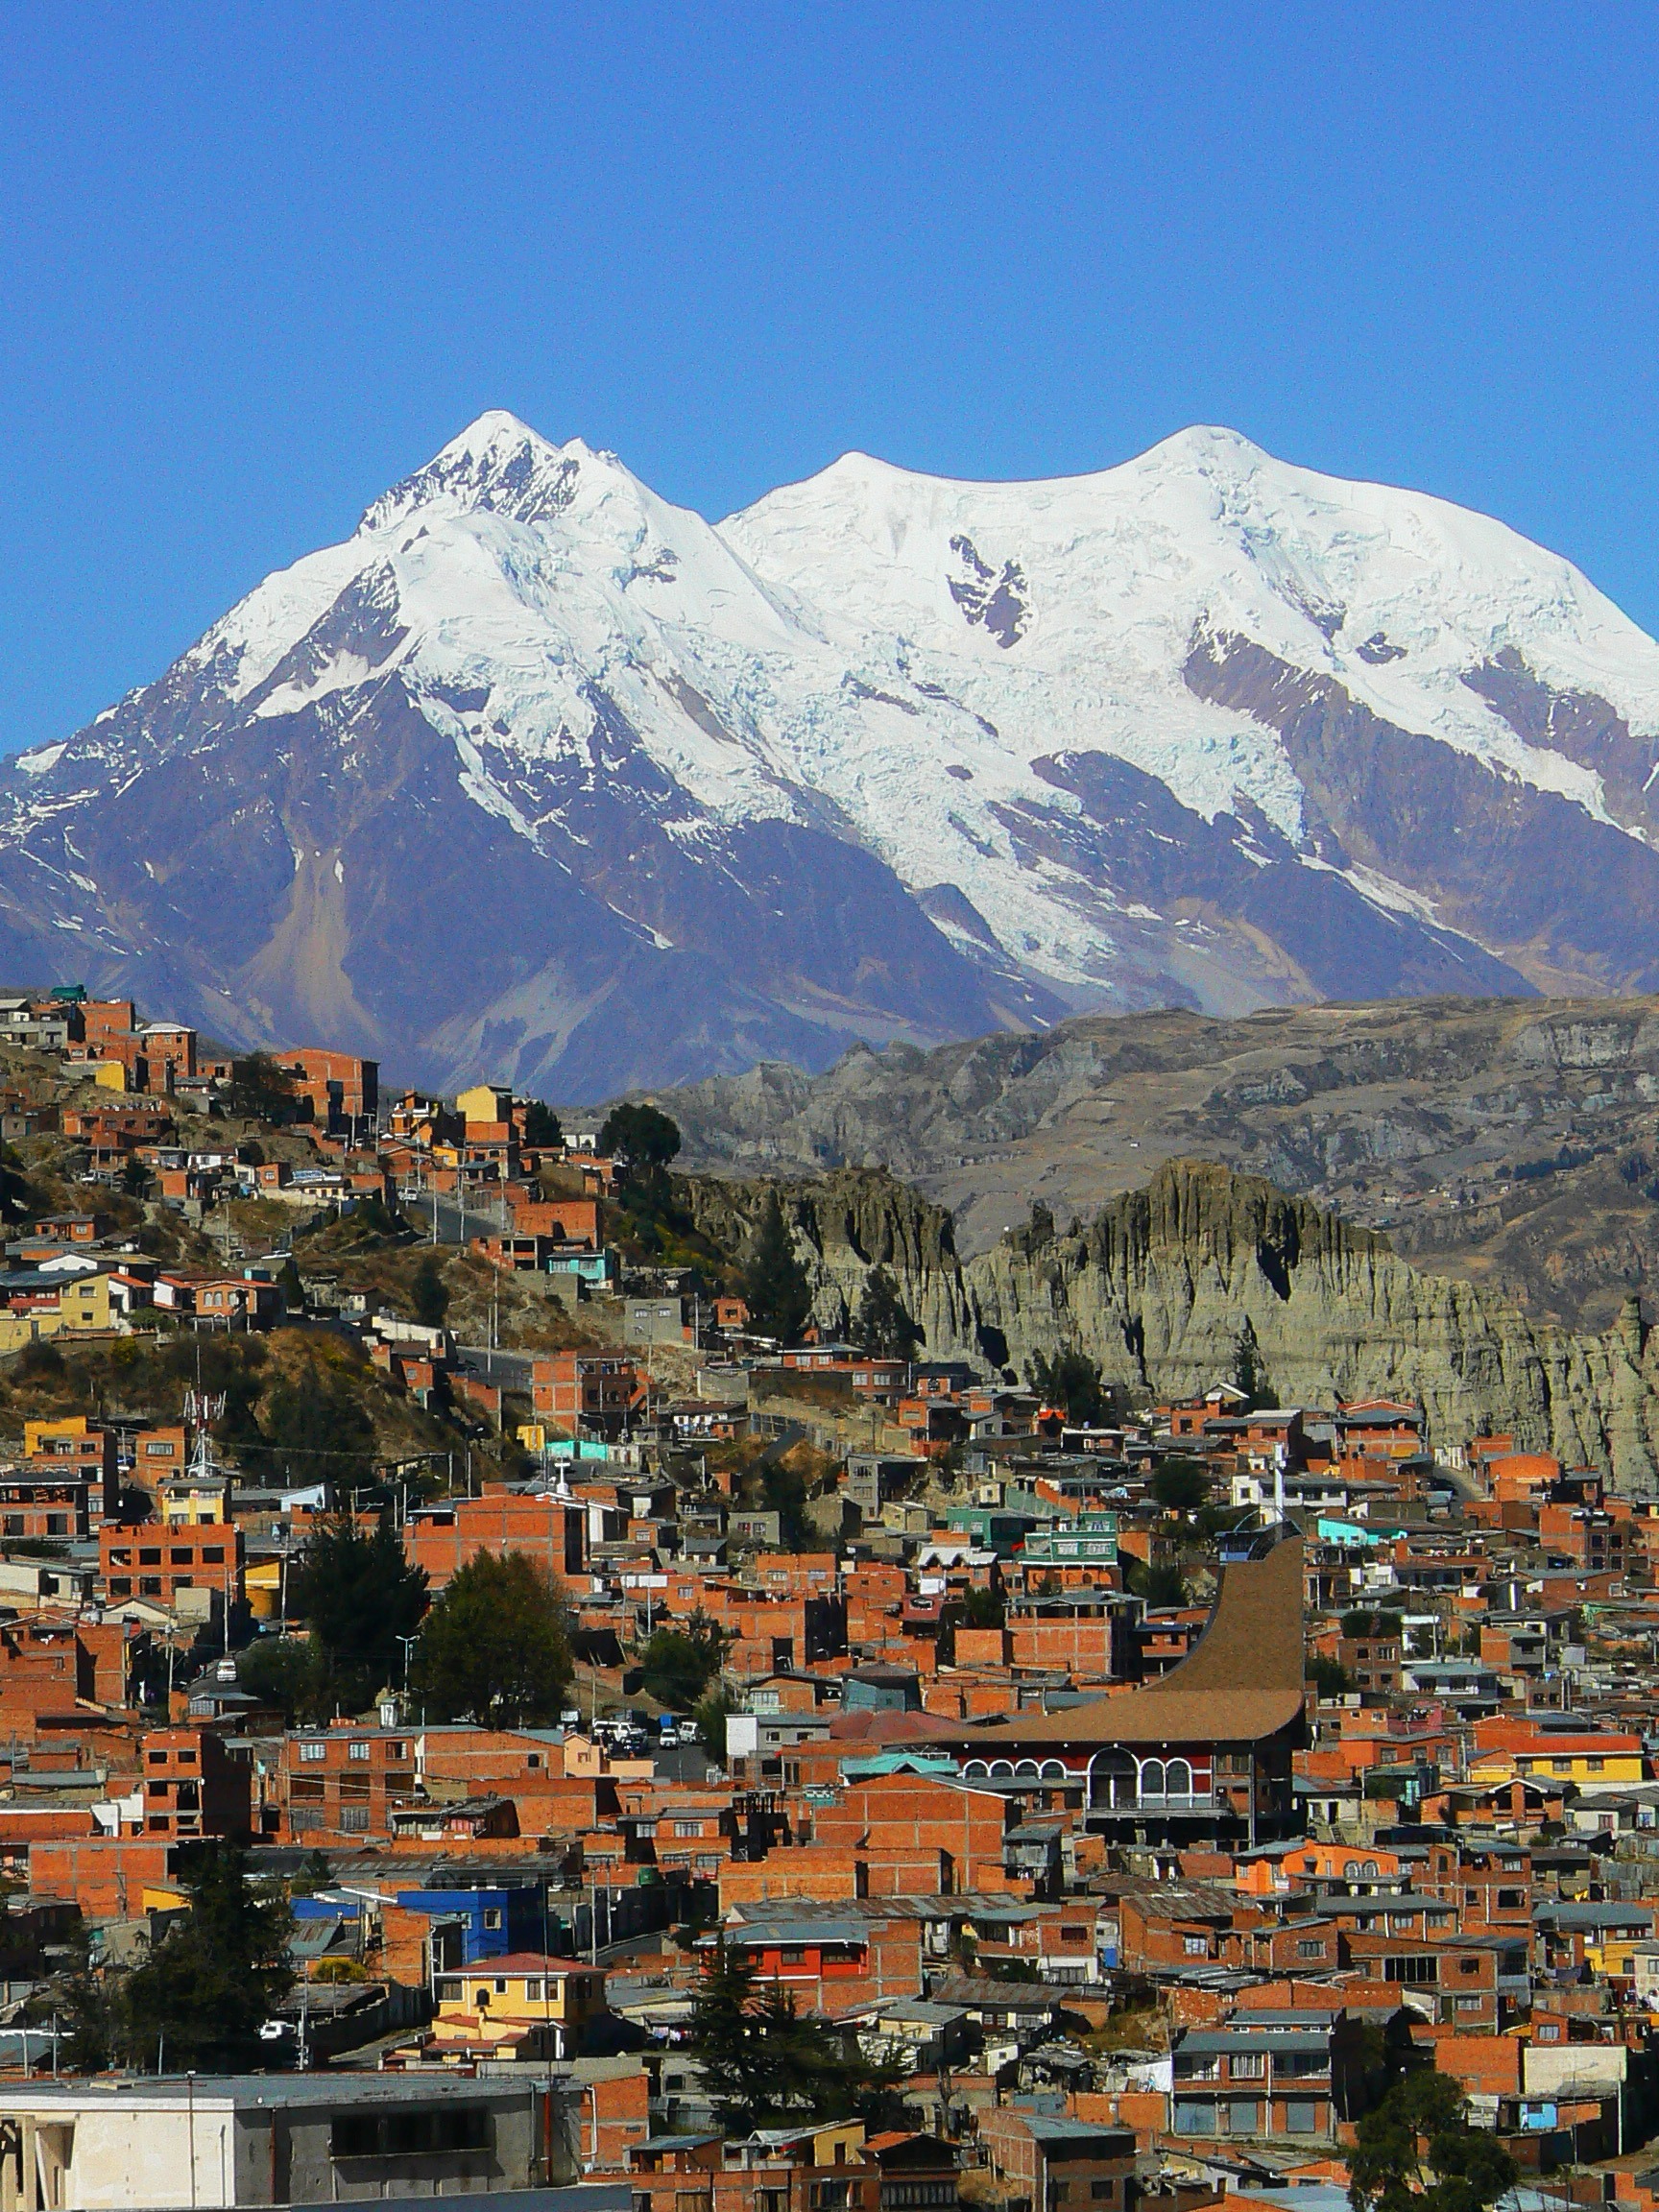
landscape, mountain, snow, town, city, mountain range, mountains, alps, south america, andes, bolivia, landform, aerial photography, residential area, geographical feature, human settlement, mountainous landforms, la paz